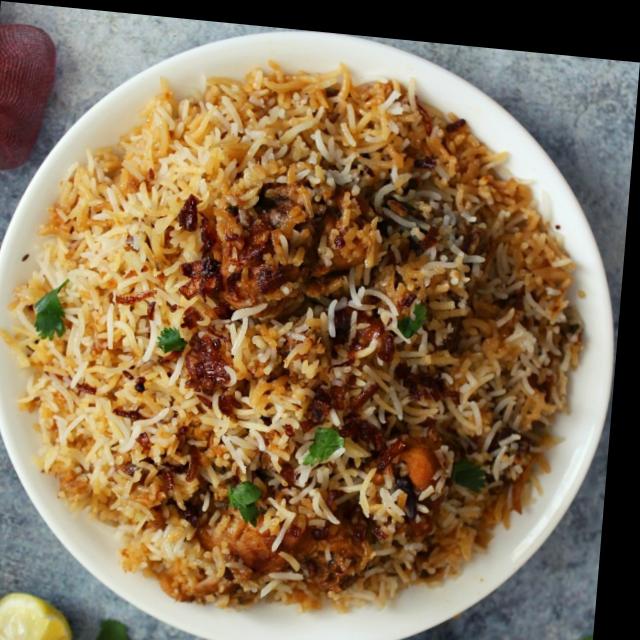
Dish: biryani